Karl Behr

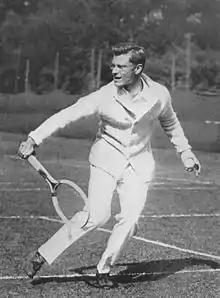

Karl Howell Behr (May 30, 1885 – October 15, 1949) was an American tennis player and banker. He was also a survivor of the sinking of .